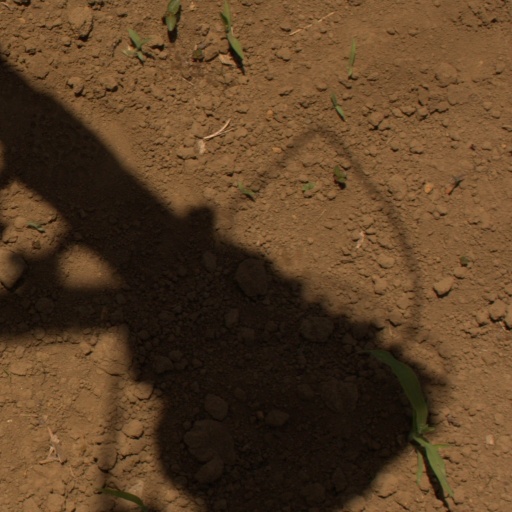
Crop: Jerusalem artichoke